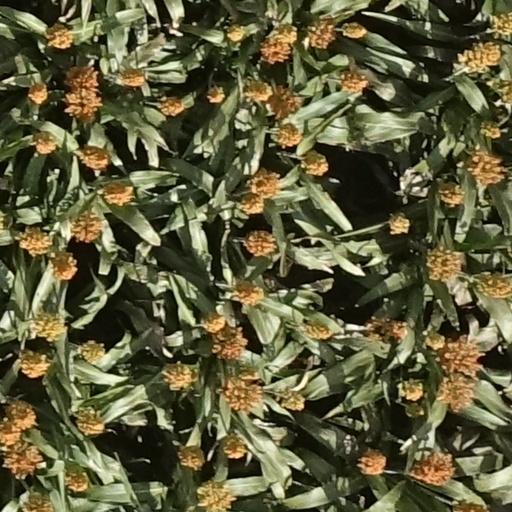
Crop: sorghum